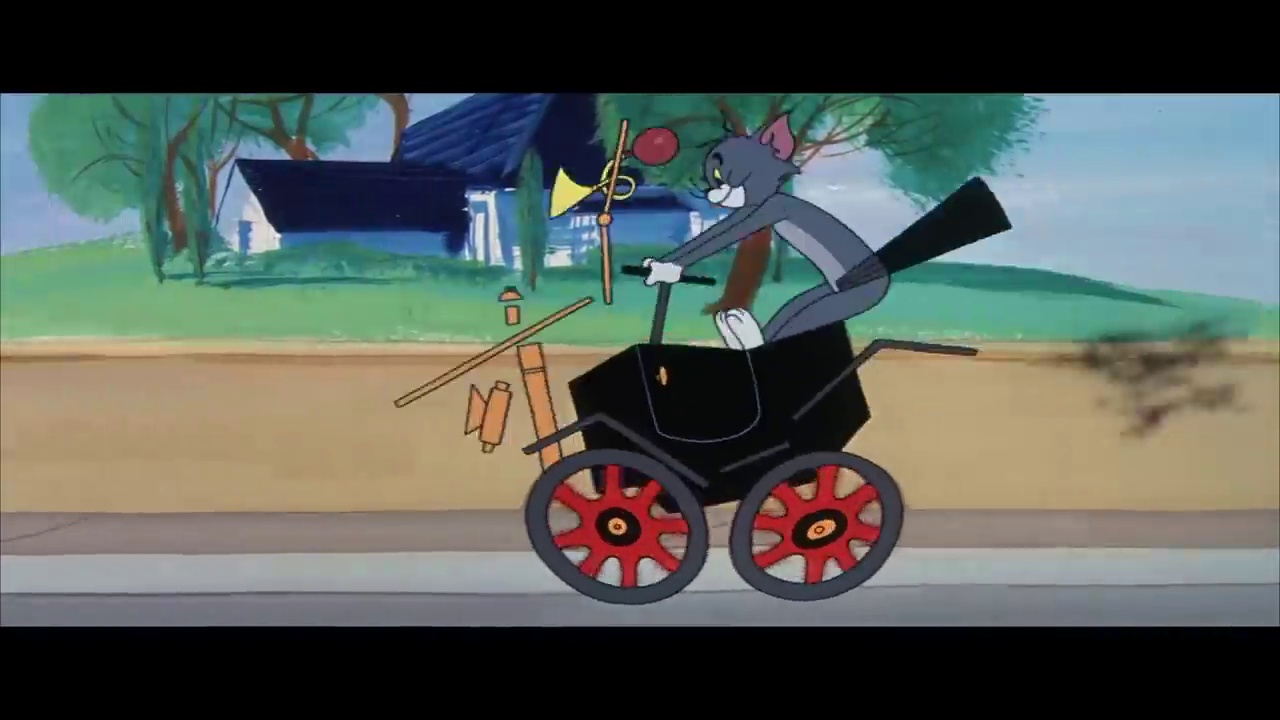
Portrait style: Cartoon Portrait